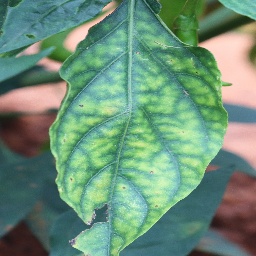
Label: nutritional